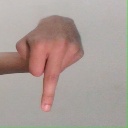
अक्षर: प